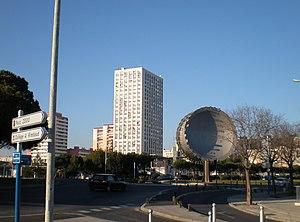
Le bas de la Paillade (Tour d'Assas)
La Mosson est un quartier du nord-ouest de Montpellier peuplé d'environ 20 000 habitants. Sa construction, quelque peu à l'écart de l'urbanisation de la ville à l'époque, a commencé pendant la municipalité de François Delmas dans les années 1960. Il regroupe deux sous-quartiers :
La tour d'Assas représente la plus haute tour d'habitation, avec ses 76 mètres, du Languedoc-Roussillon. La seconde étant celle du Triangle avec 72 mètres. Elle est située dans le quartier de la Mosson, au nord-ouest de la ville de Montpellier.